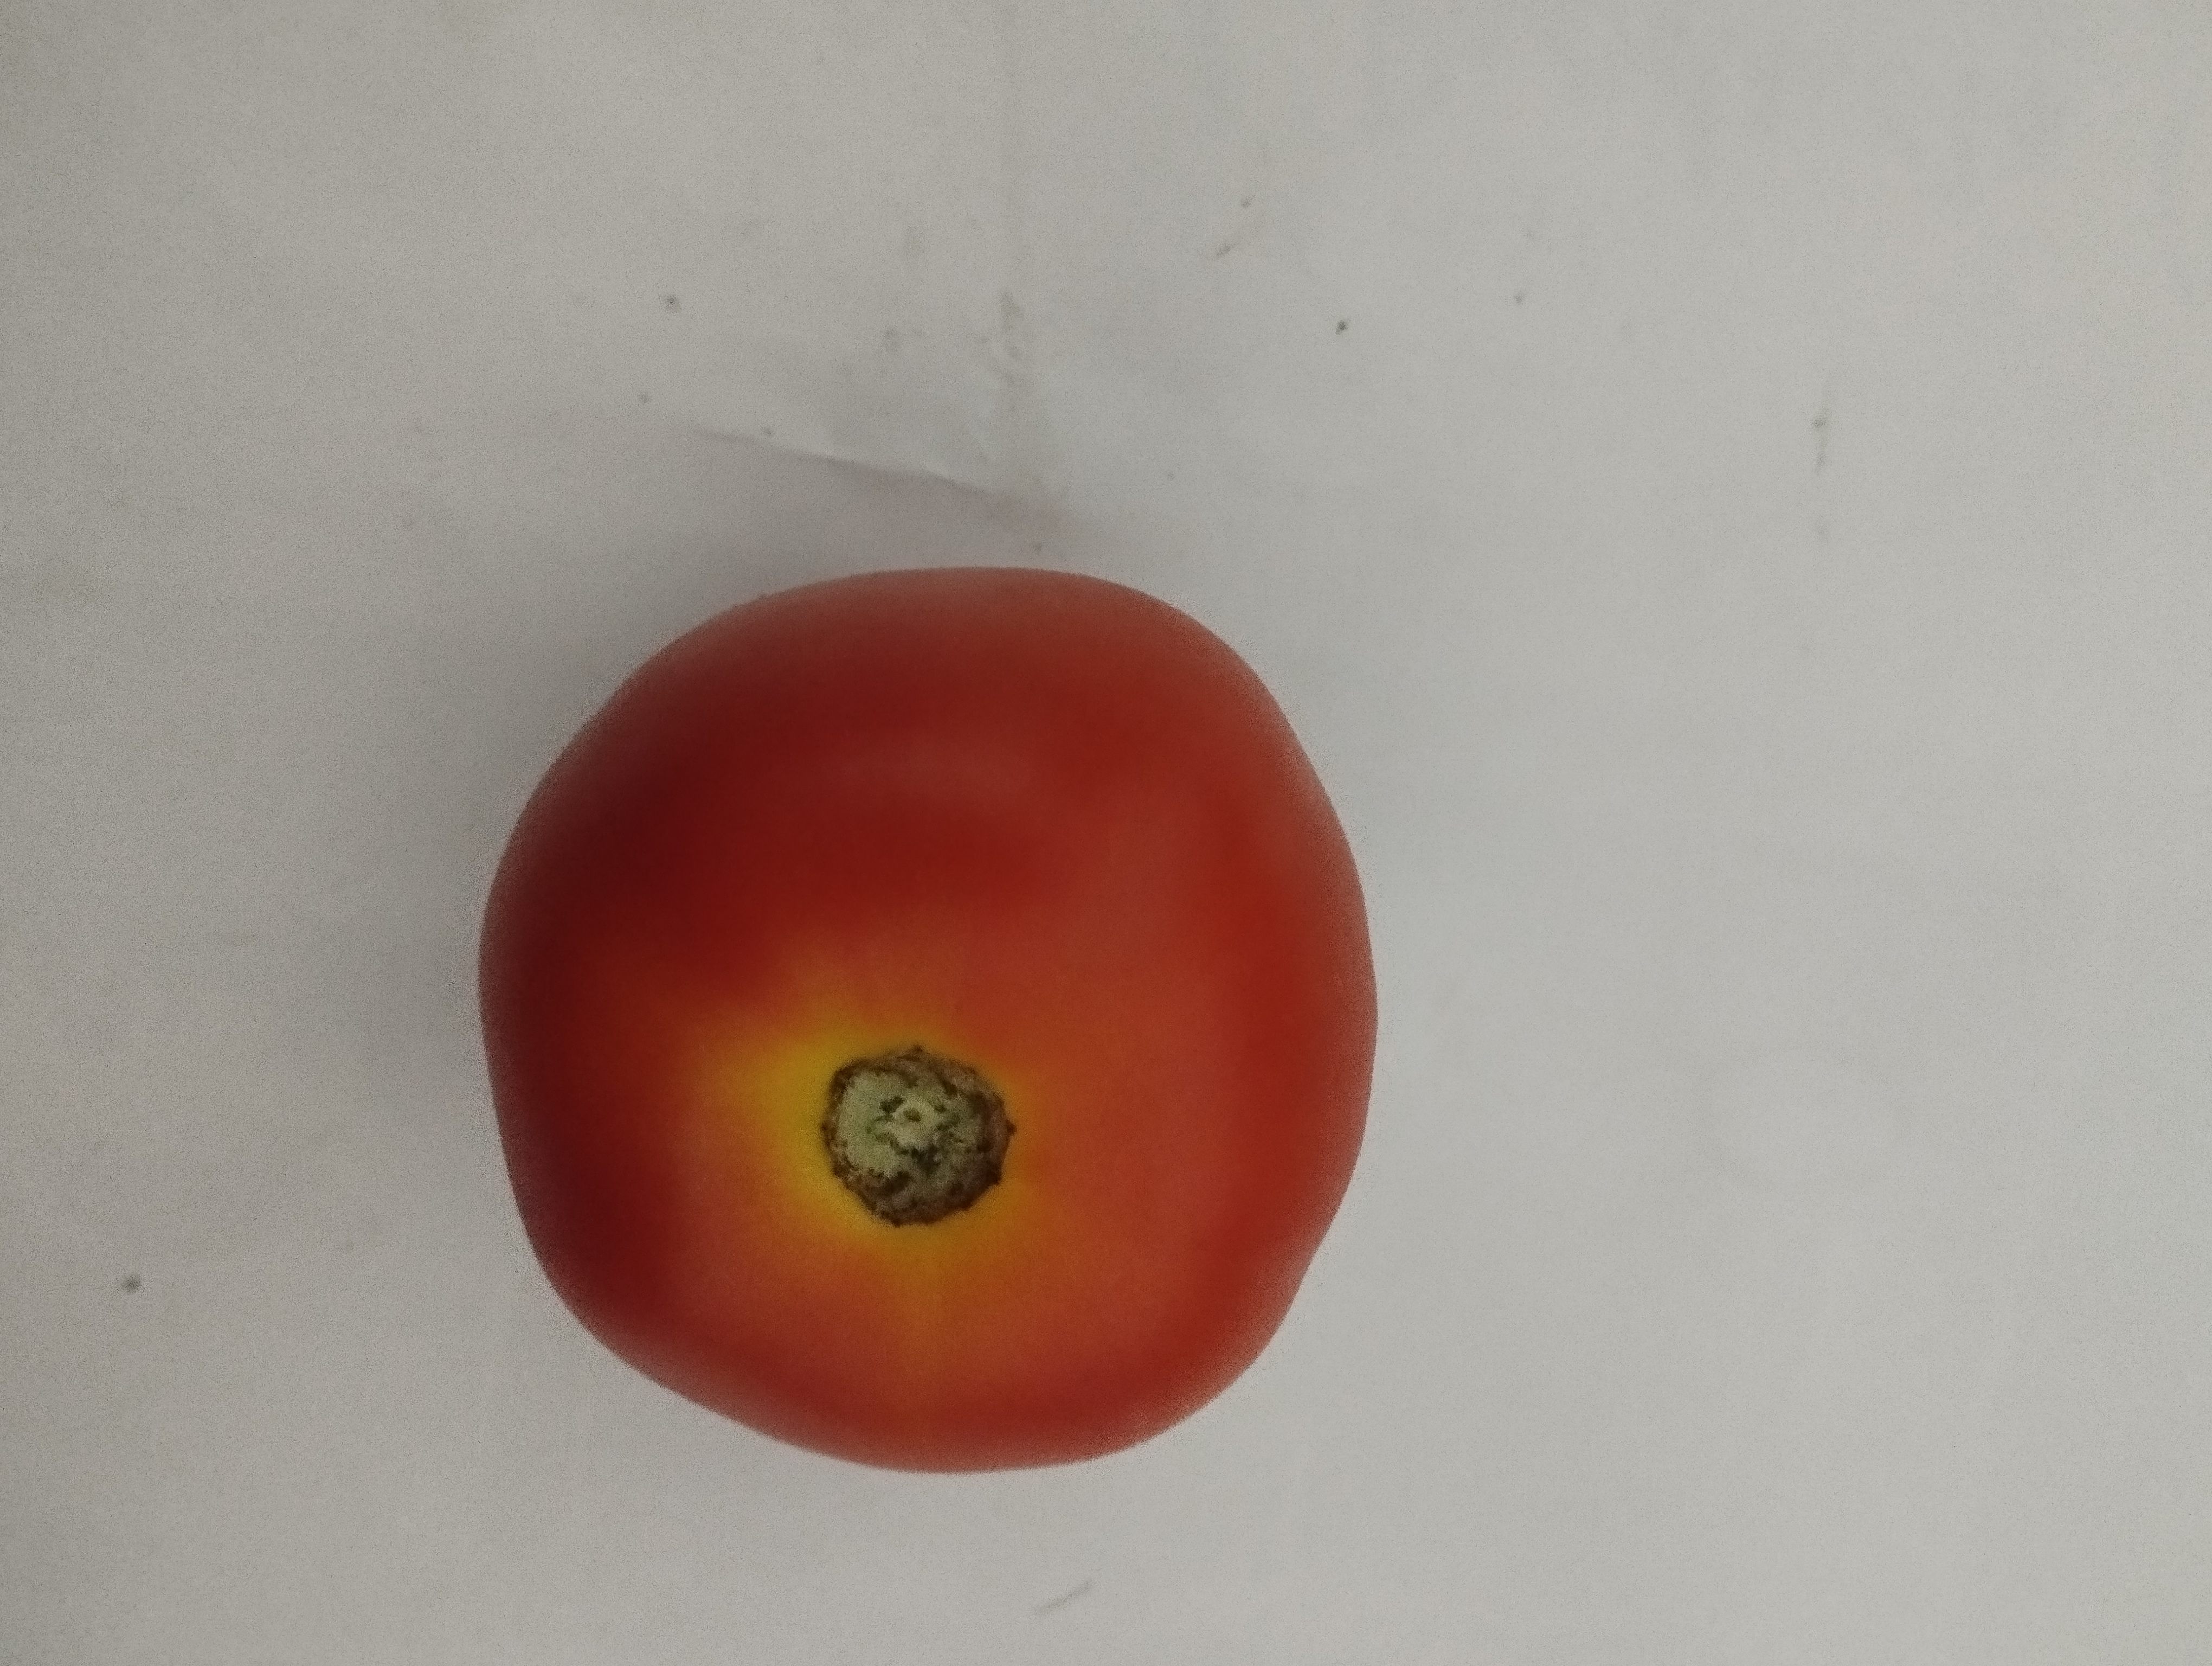
Label: Solanum Iycopersicum